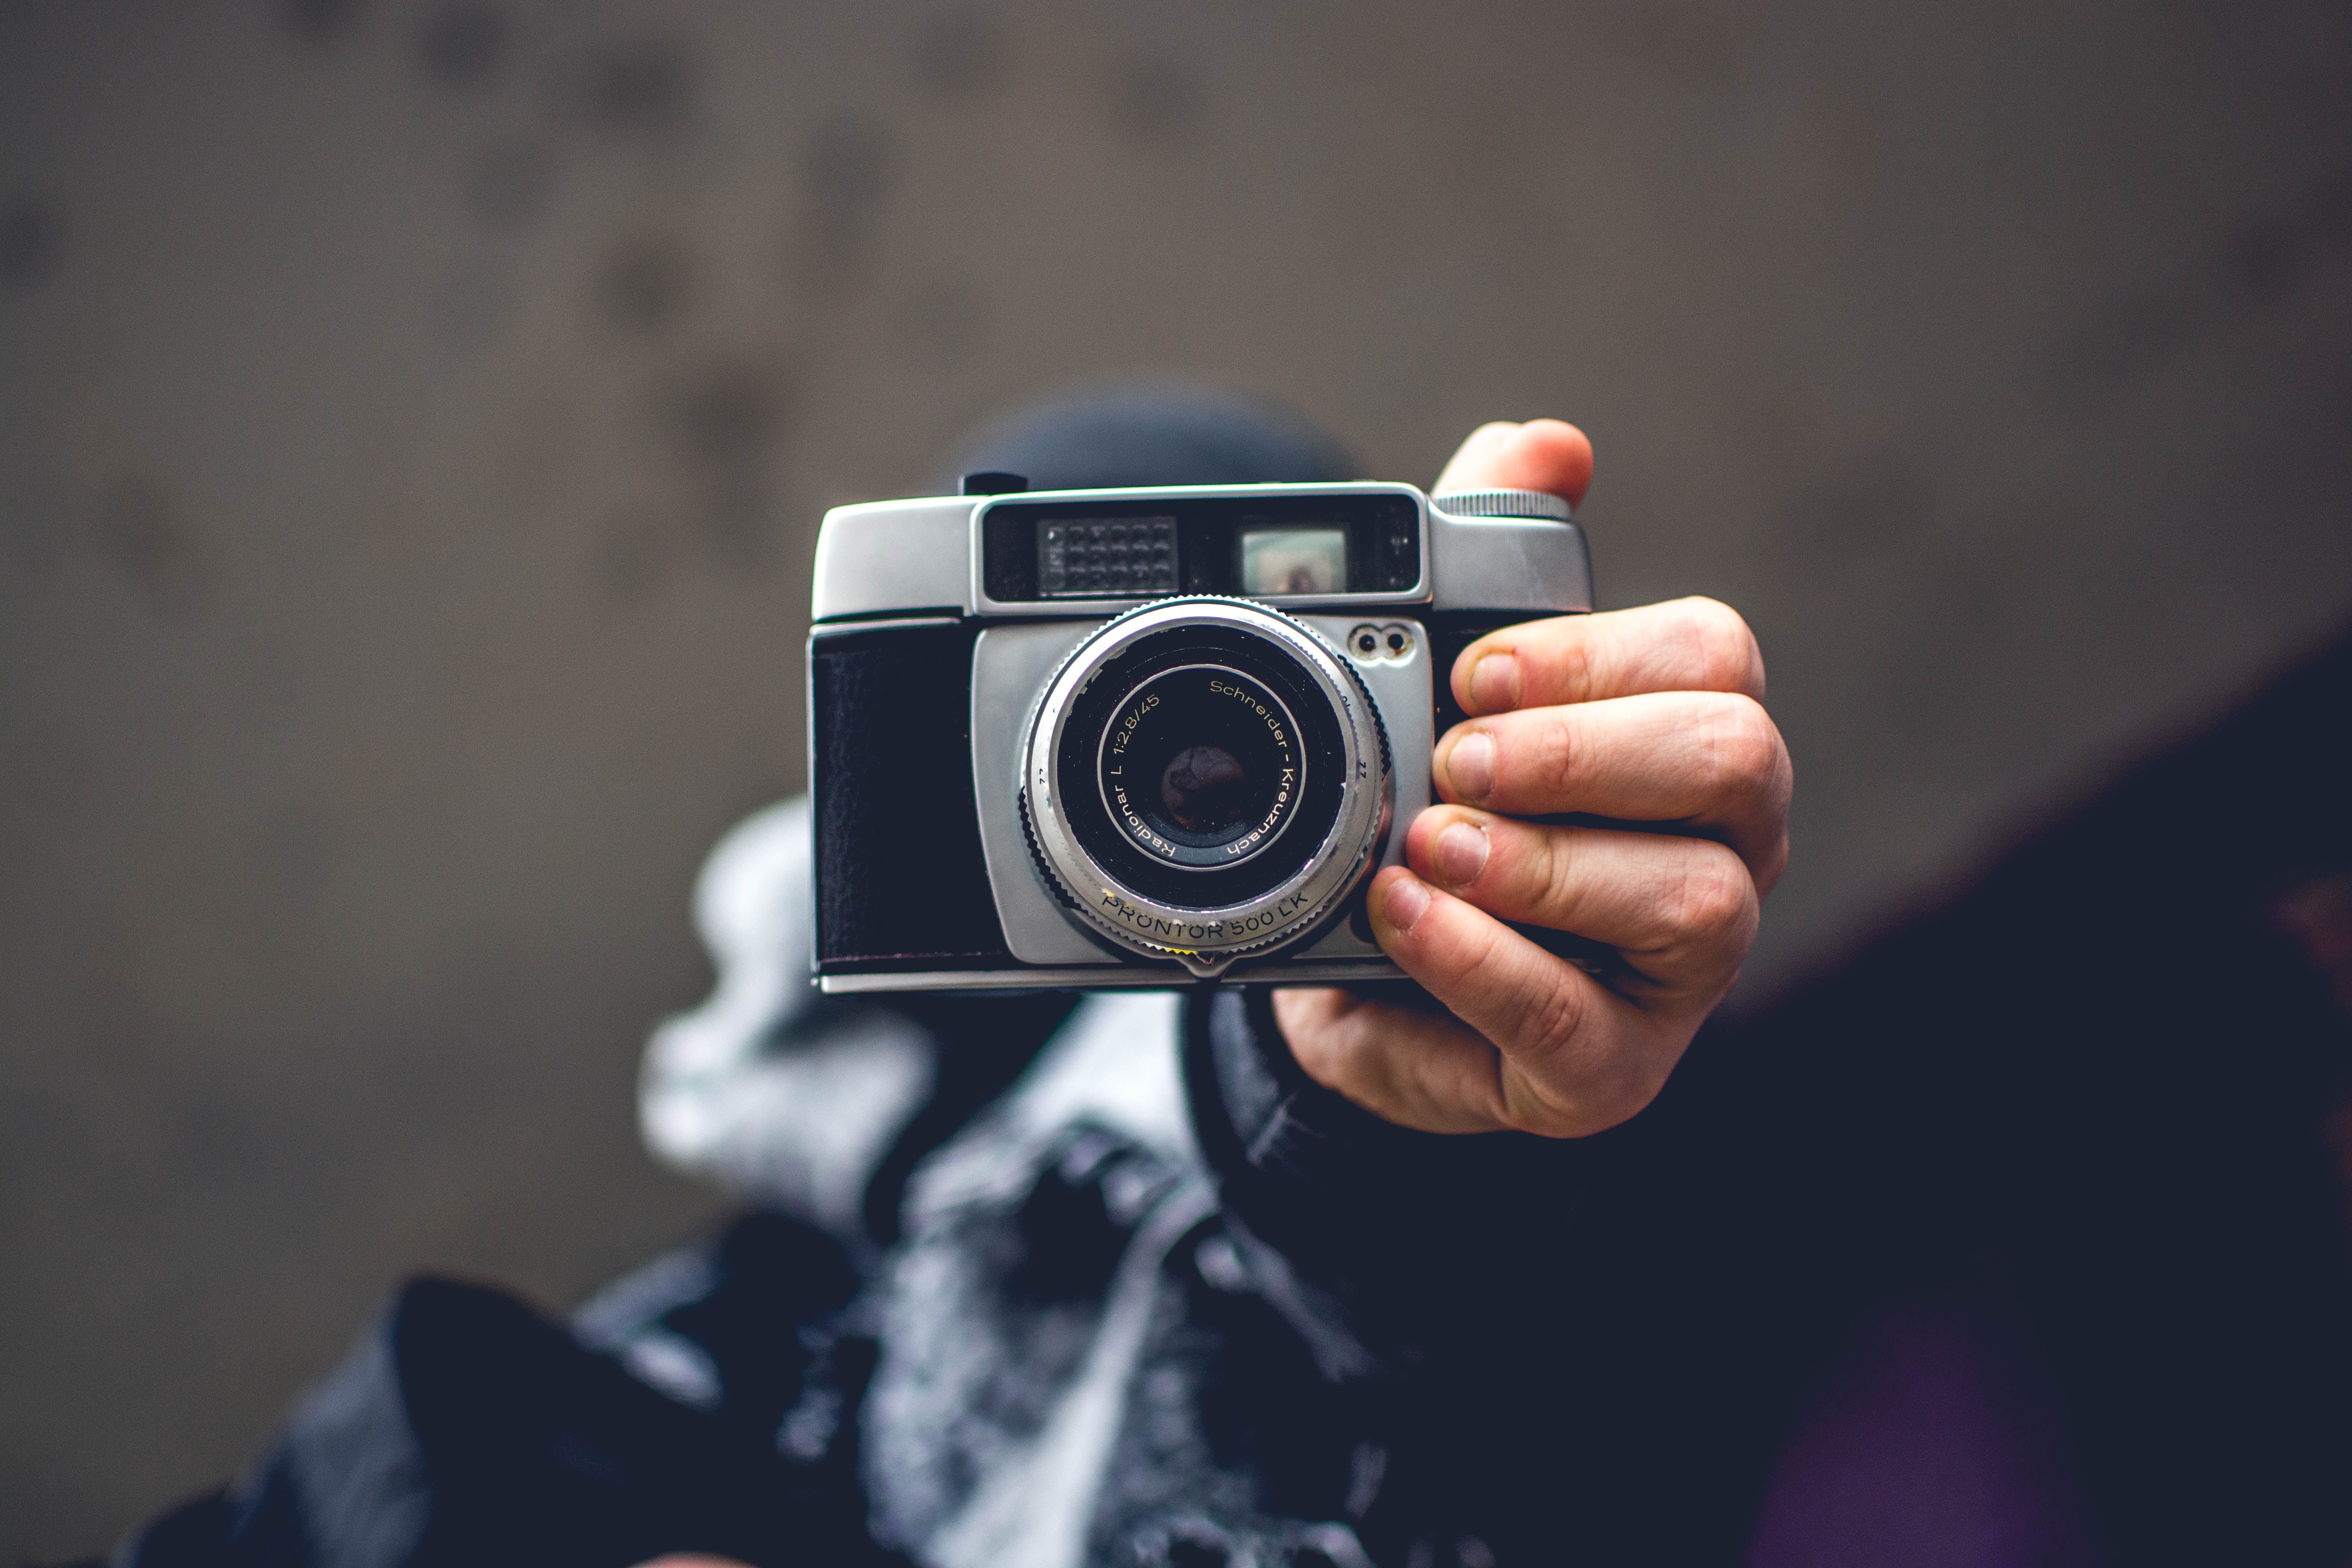
Point and shoot camera, photograph, cameras optics, camera, camera accessory, camera lens, photography, digital camera, hand, mirrorless interchangeable lens camera, photographer, film camera, reflex camera, single lens reflex camera, stock photography, lens, finger, flash photography, Colorfulness, selfie, macro photography